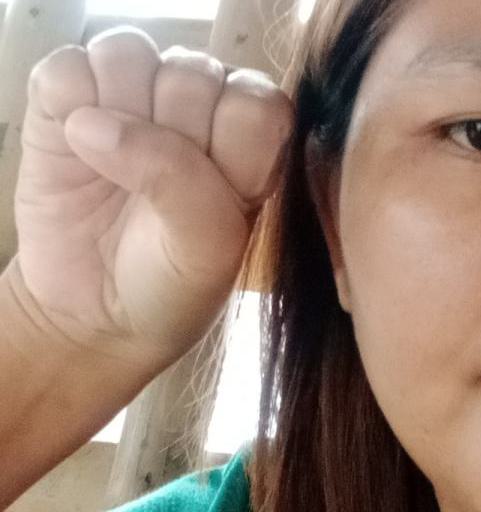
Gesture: fist